History of the Jews in Djibouti

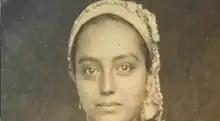
Traditional hair wrap Djibouti 1922.

Though situated between the historic homelands of the ancient communities of the Beta Israel and Yemenite Jewery and geographically serving as the main link between Arabia and the Horn of Africa there is no documented major presence of Jews in Djibouti until the 1800s. The history of the settlement of Jews in Djibouti begins primarily with the development of the port city of Djibouti at the end of the nineteenth century by the French, in the territory then called Côte Française des Somalis, which Jews would play a key role in helping to build.